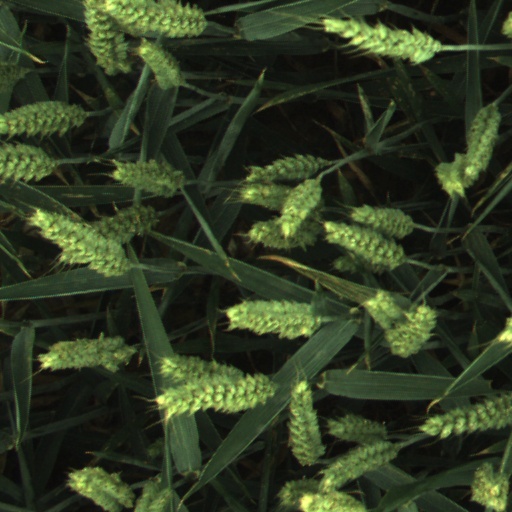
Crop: wheat